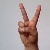
The image shows a hand gesture representing the letter 'V' in Indian Sign Language.